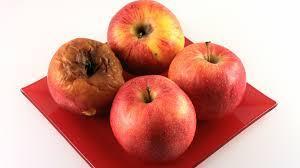
Label: apples